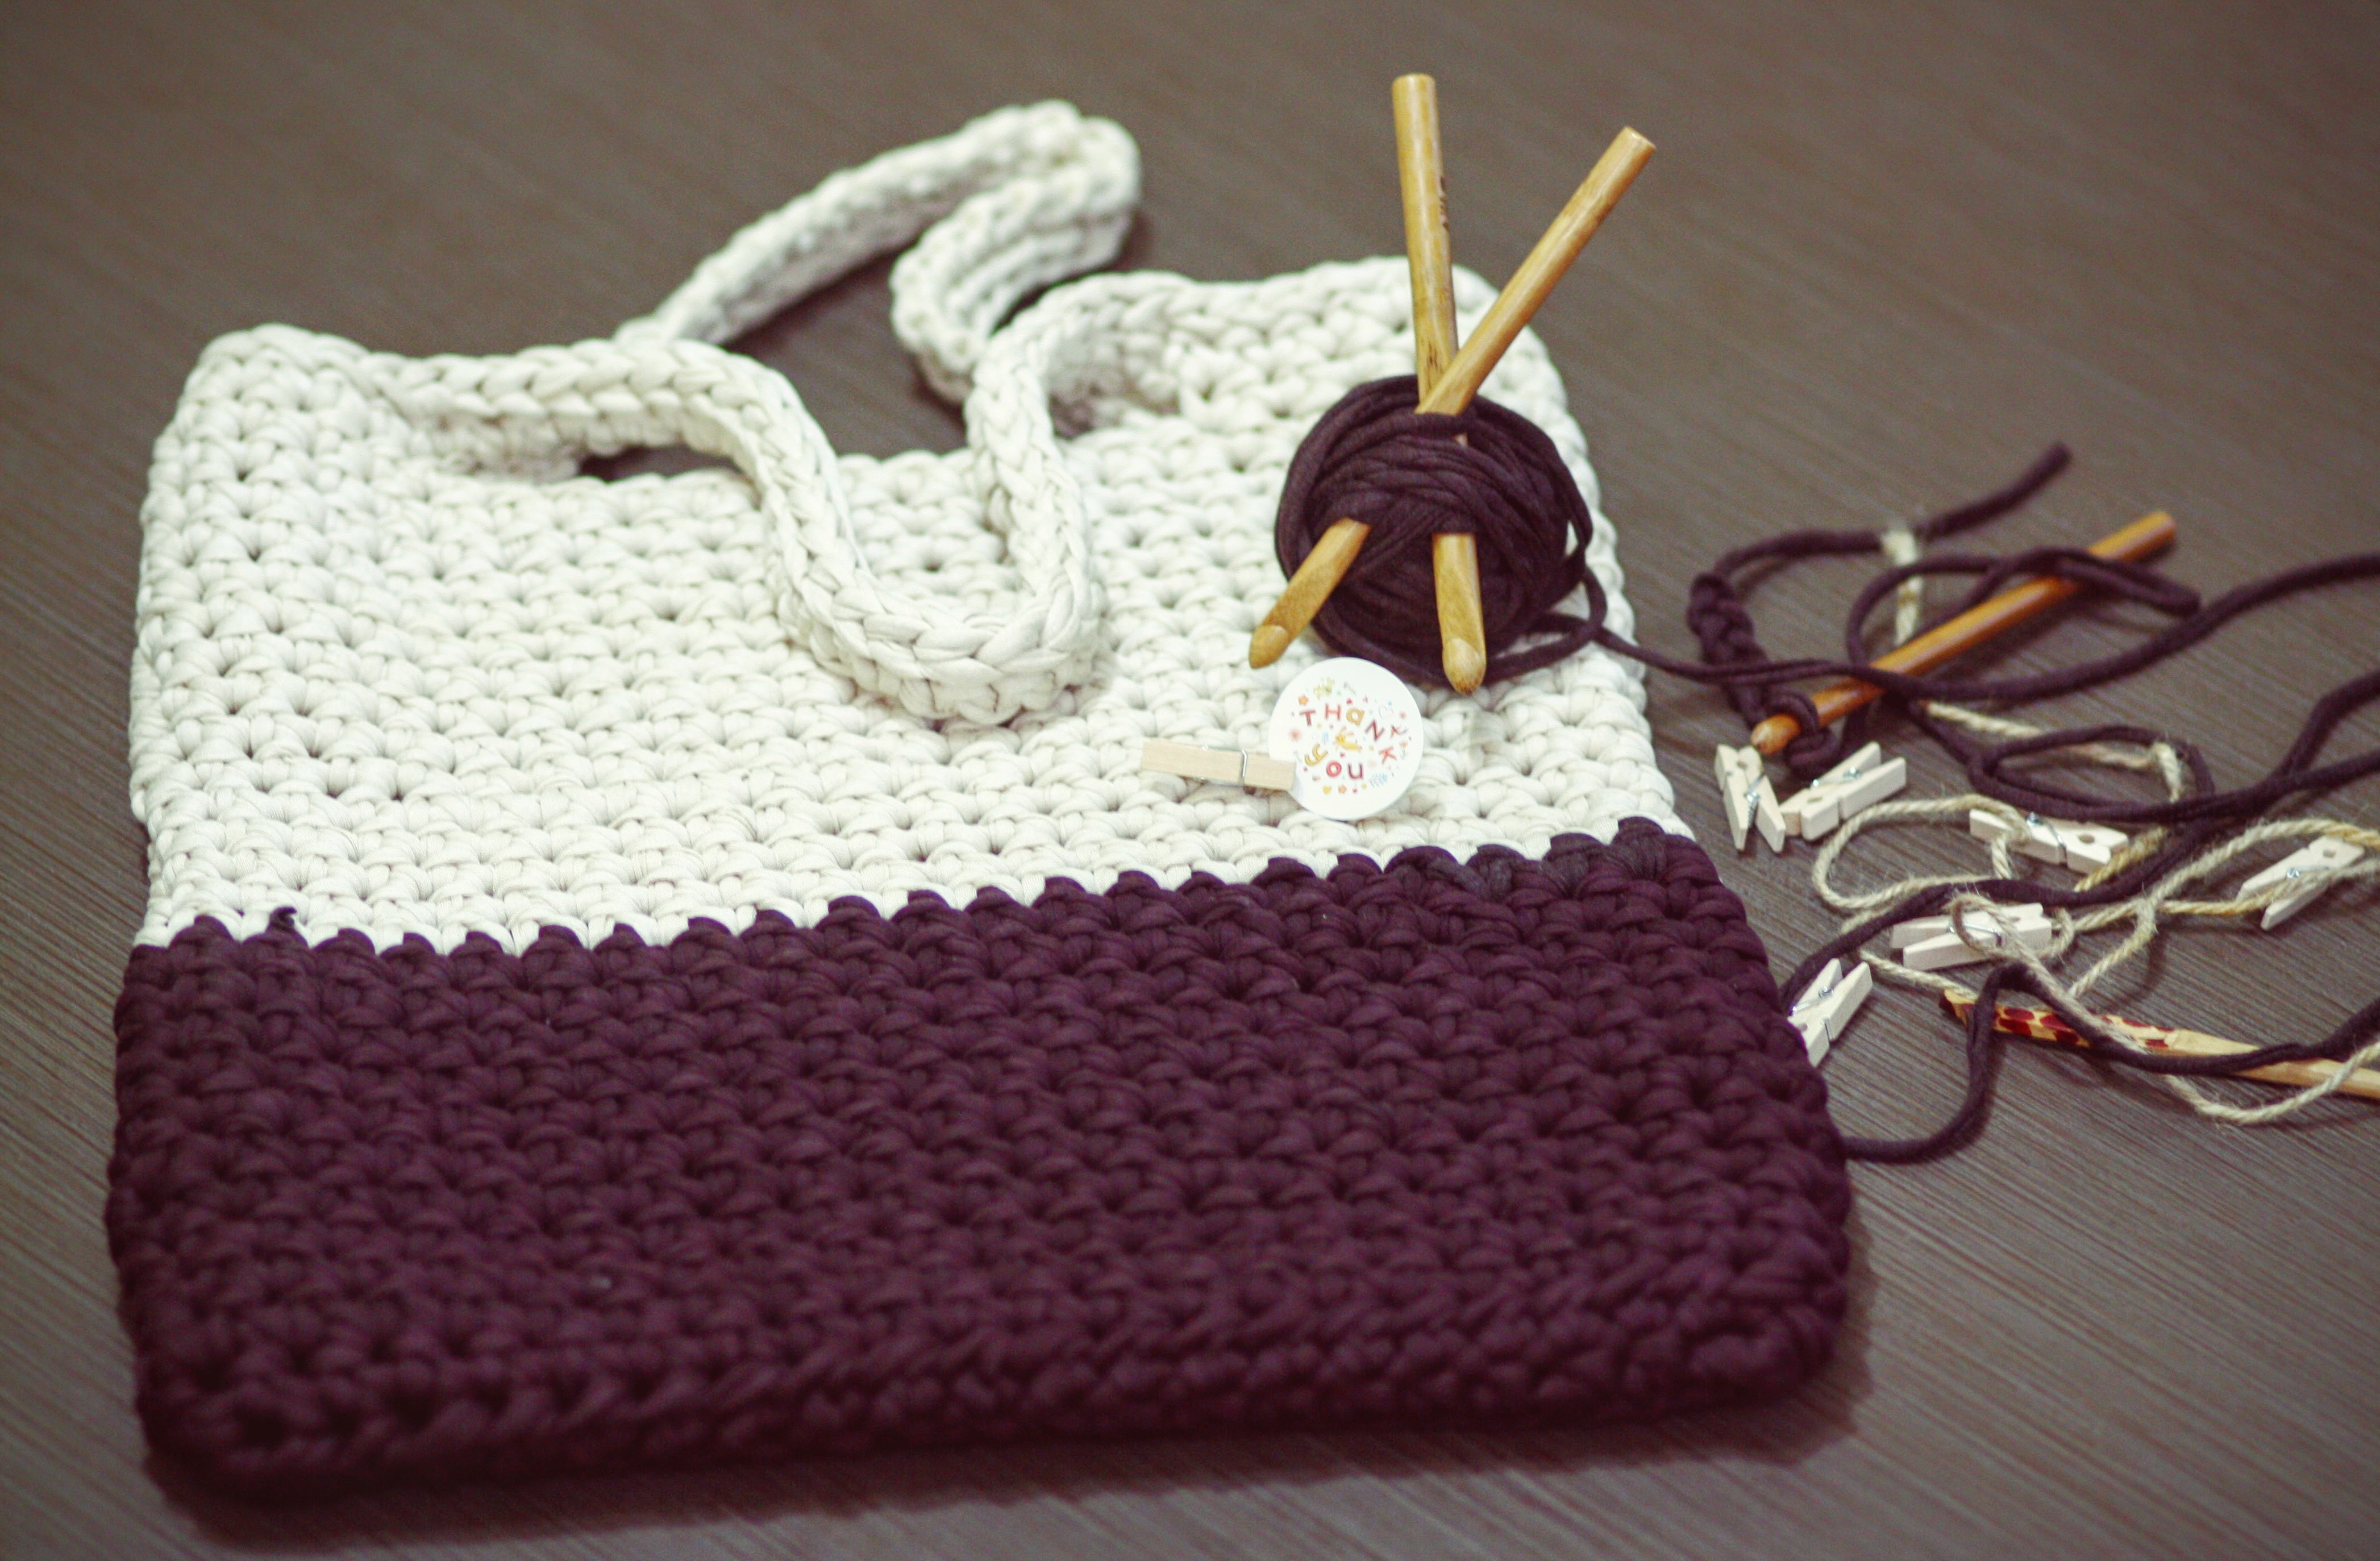
texture, pattern, bag, fashion, craft, knit, yarn, material, hook, thread, crochet, knitting, textile, art, creativity, accessories, diy, cotton, hobby, occupation, hand made, crocheting